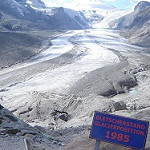
Label: glacier